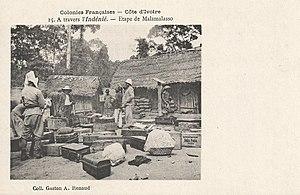
A travers l'Indénié. Etape de Malamalasso, aujourd'hui Aboisso Comoé [1]. Colonies françaises. Côte d'Ivoire
Aboisso-Comoé est une localité du sud de la Côte d'Ivoire et appartenant au département d'Alépé, dans la région de La Mé. La localité de Aboisso-Comoé est un chef-lieu de commune.